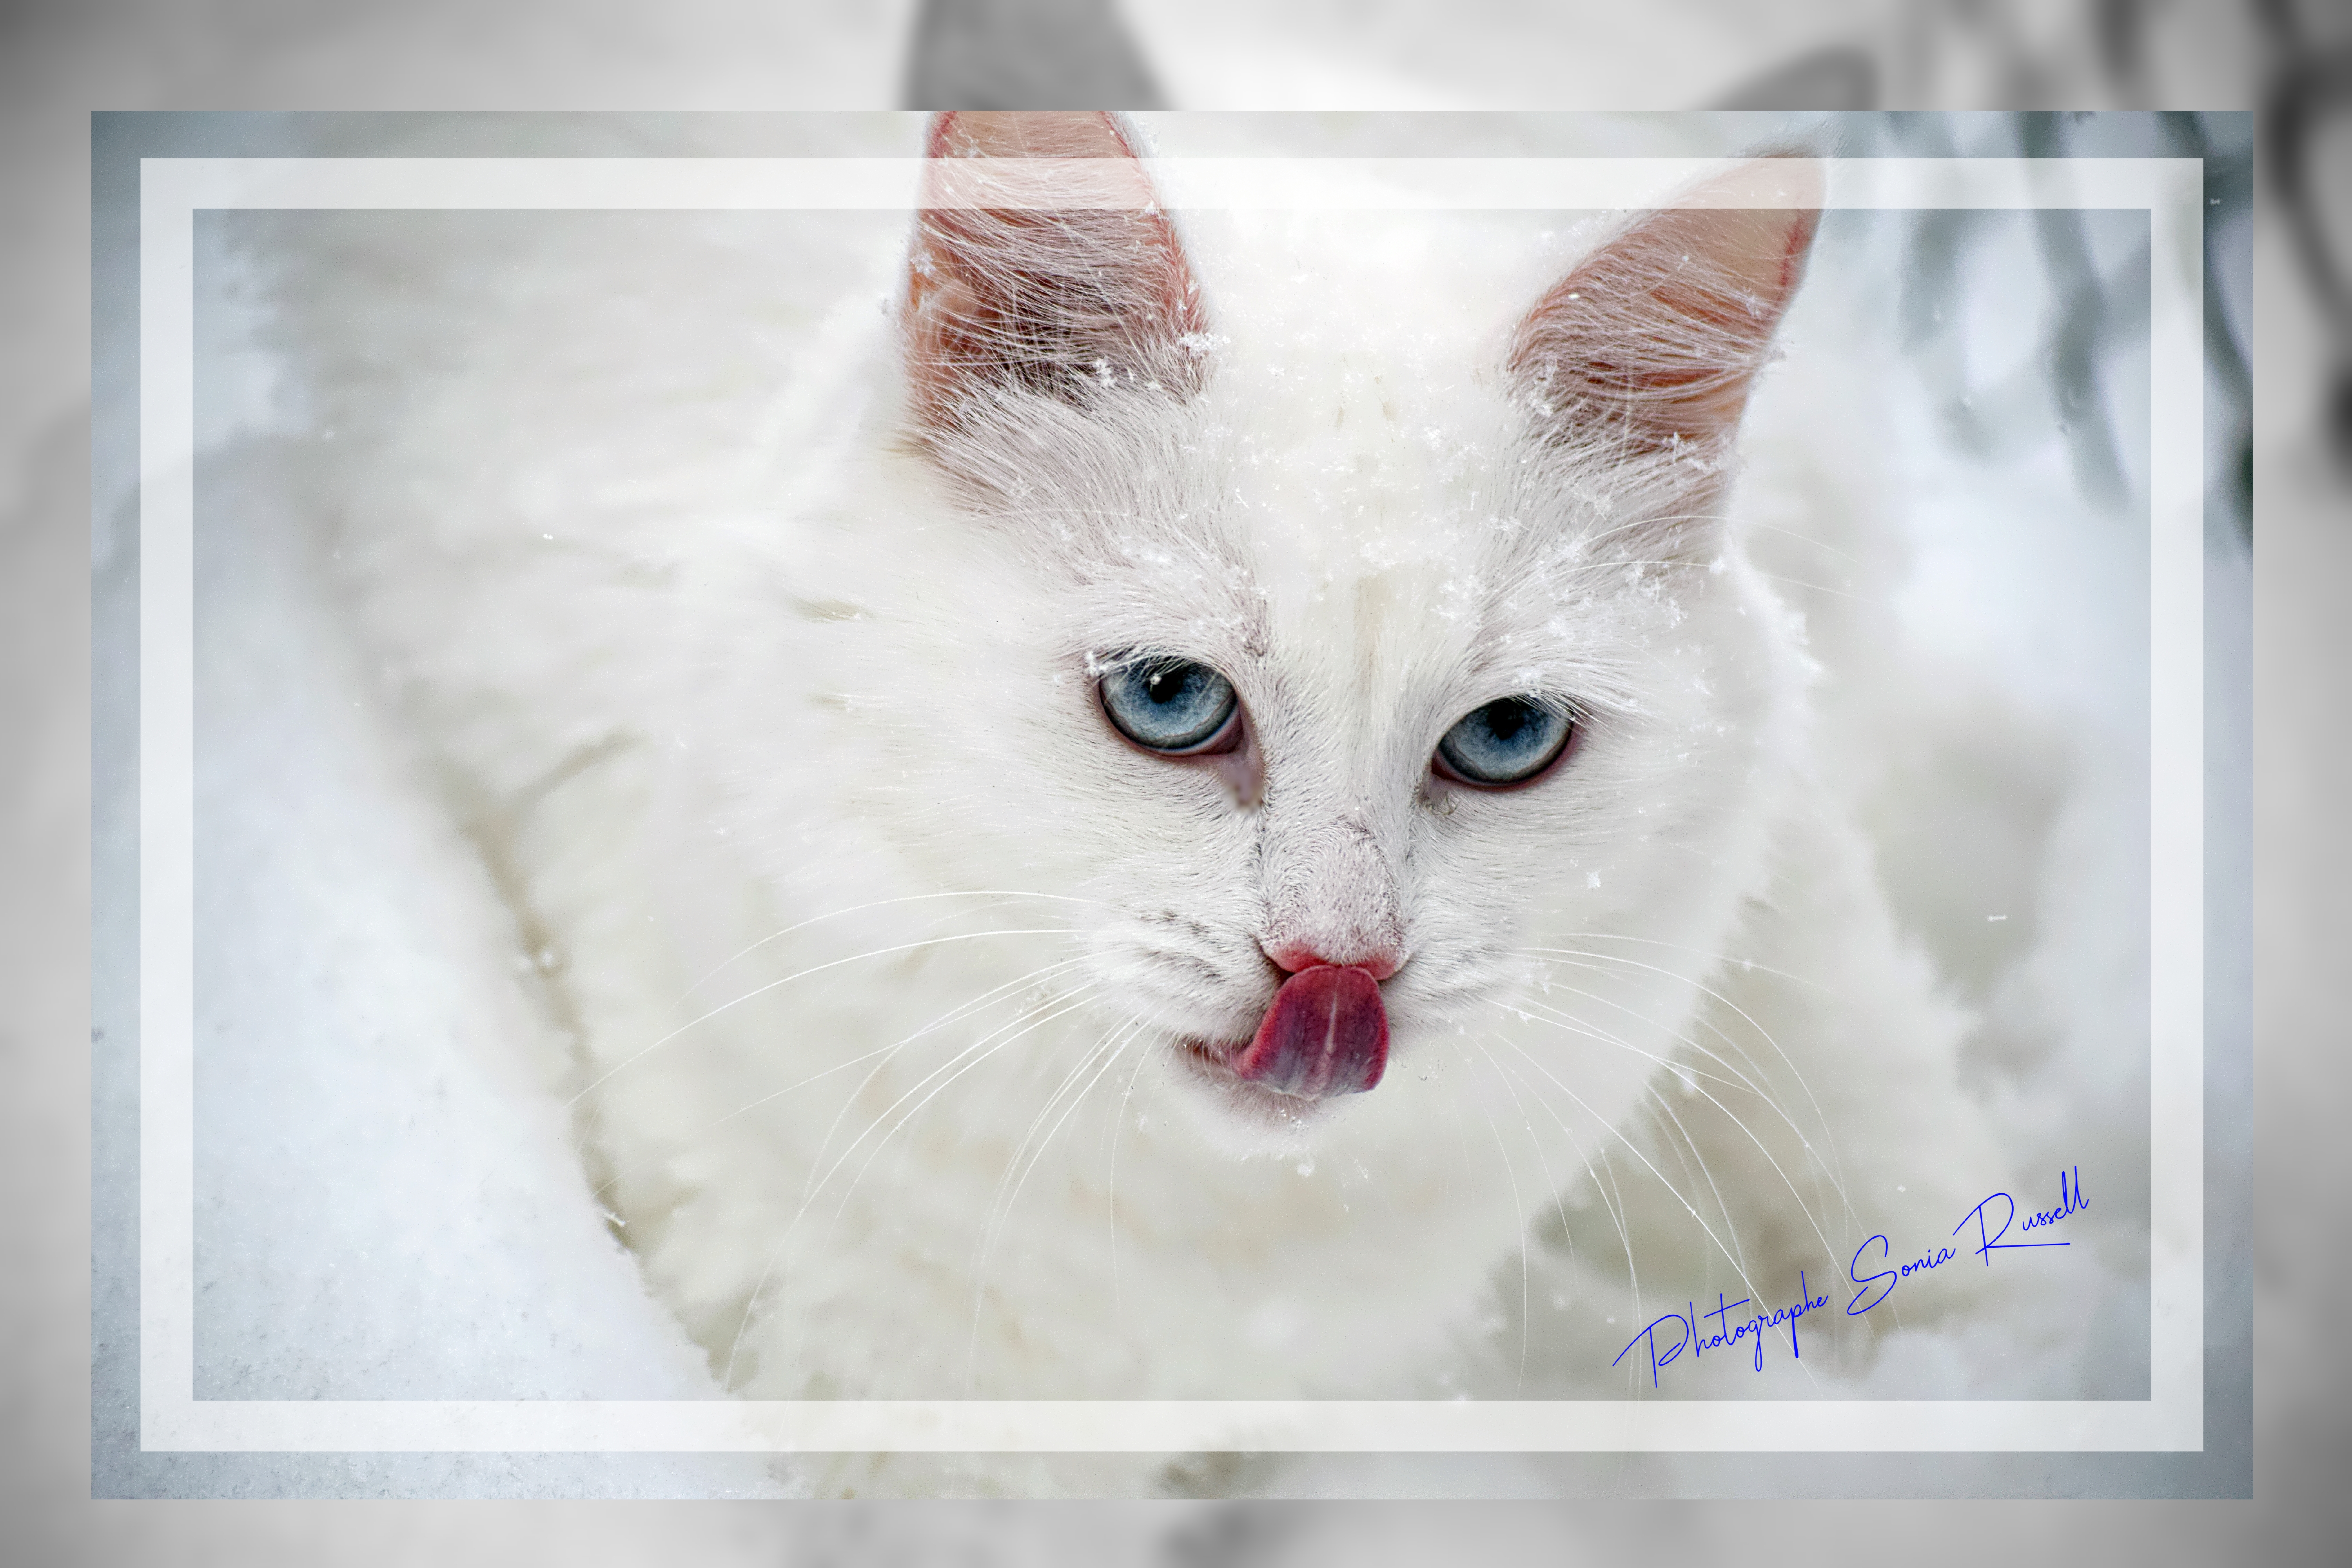
bella, cat, small to medium sized cats, mammal, whiskers, felidae, ragdoll, carnivore, turkish van, burmilla, eye, turkish angora, Ojos azules, kitten, aegean cat, domestic short haired cat, colorpoint shorthair